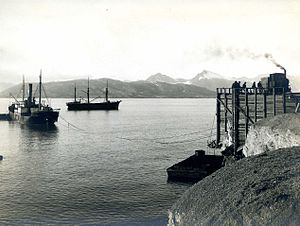
Kings Bay / Kings Bay-ulykkerne
Indlastning af kul for Kings Bay Kull Company, Svalbard.